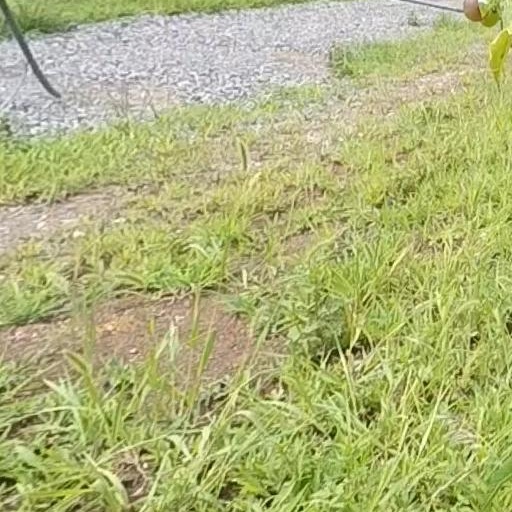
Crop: grape